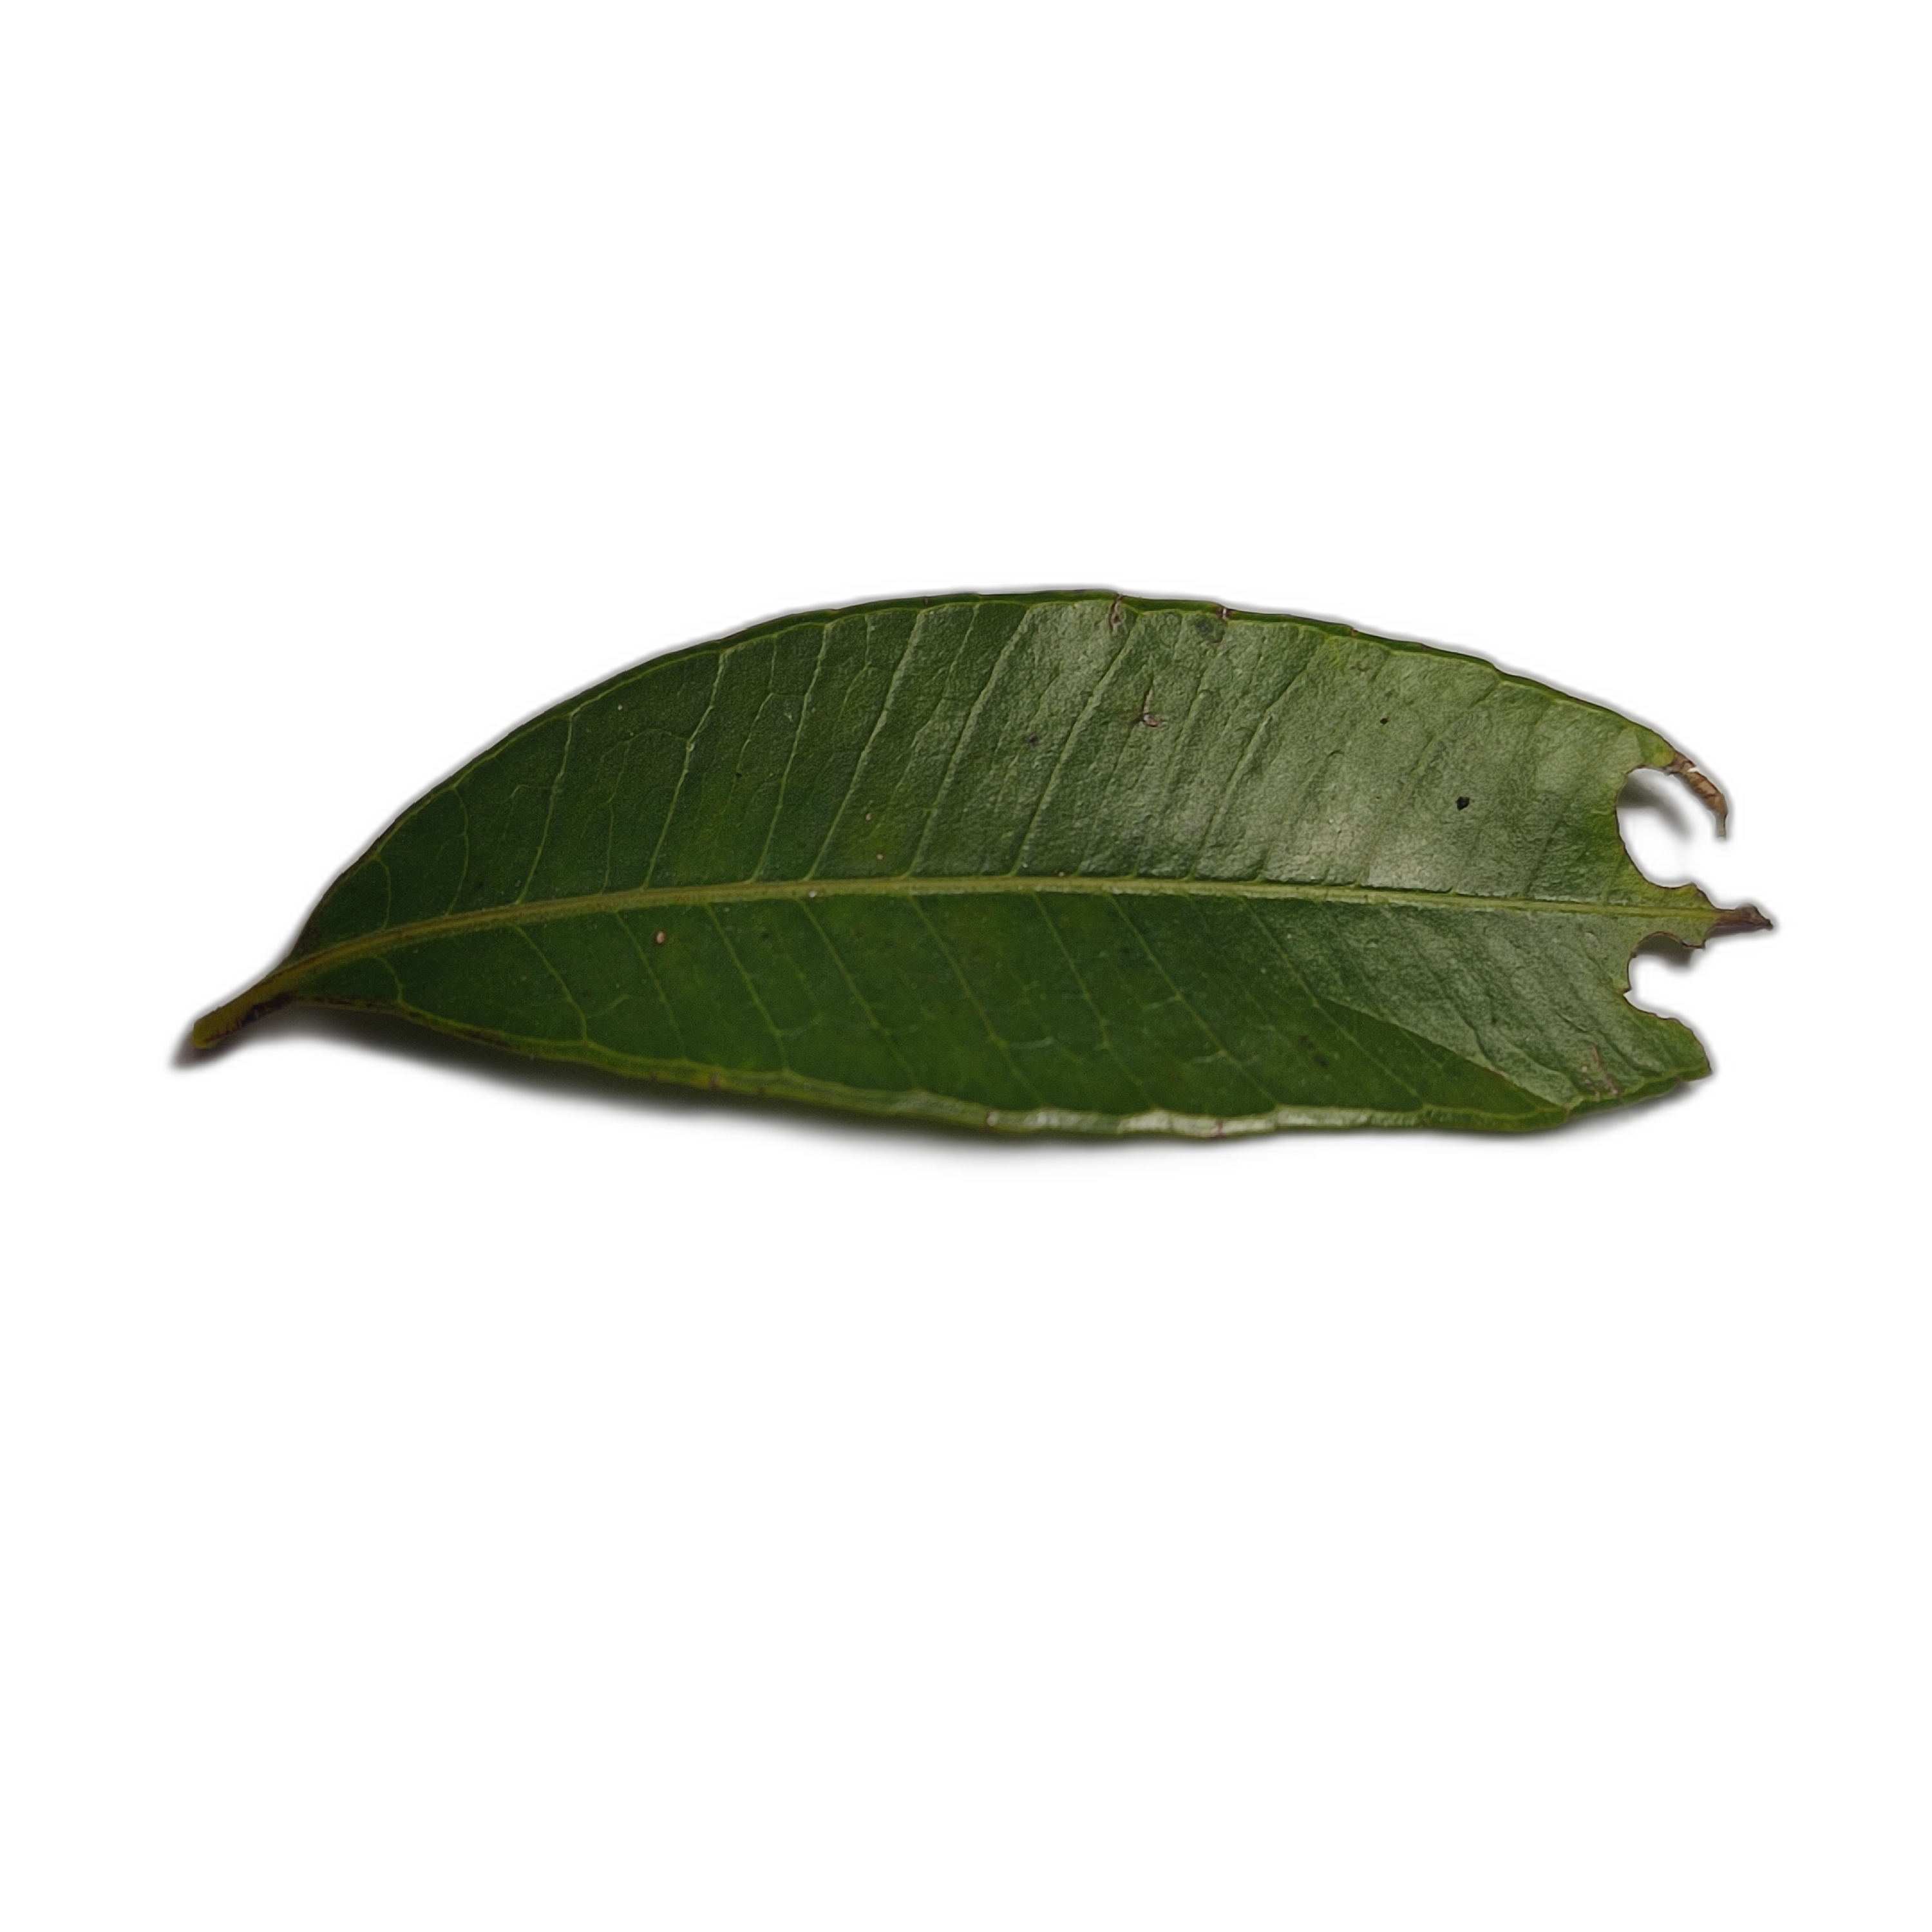
Label: not_healthy